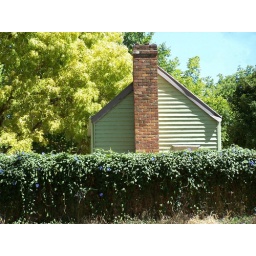
A small wooden house in Euroa